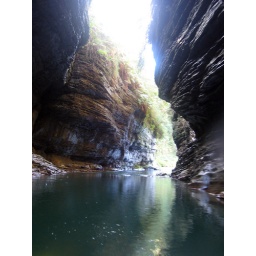
We went white water rafting in the mountains through Fiji's &amp;quot;Grand Canyon&amp;quot; (aka the Upper Navua River Canyon).